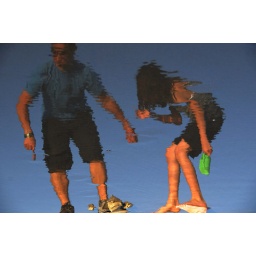
reflection in ocean water